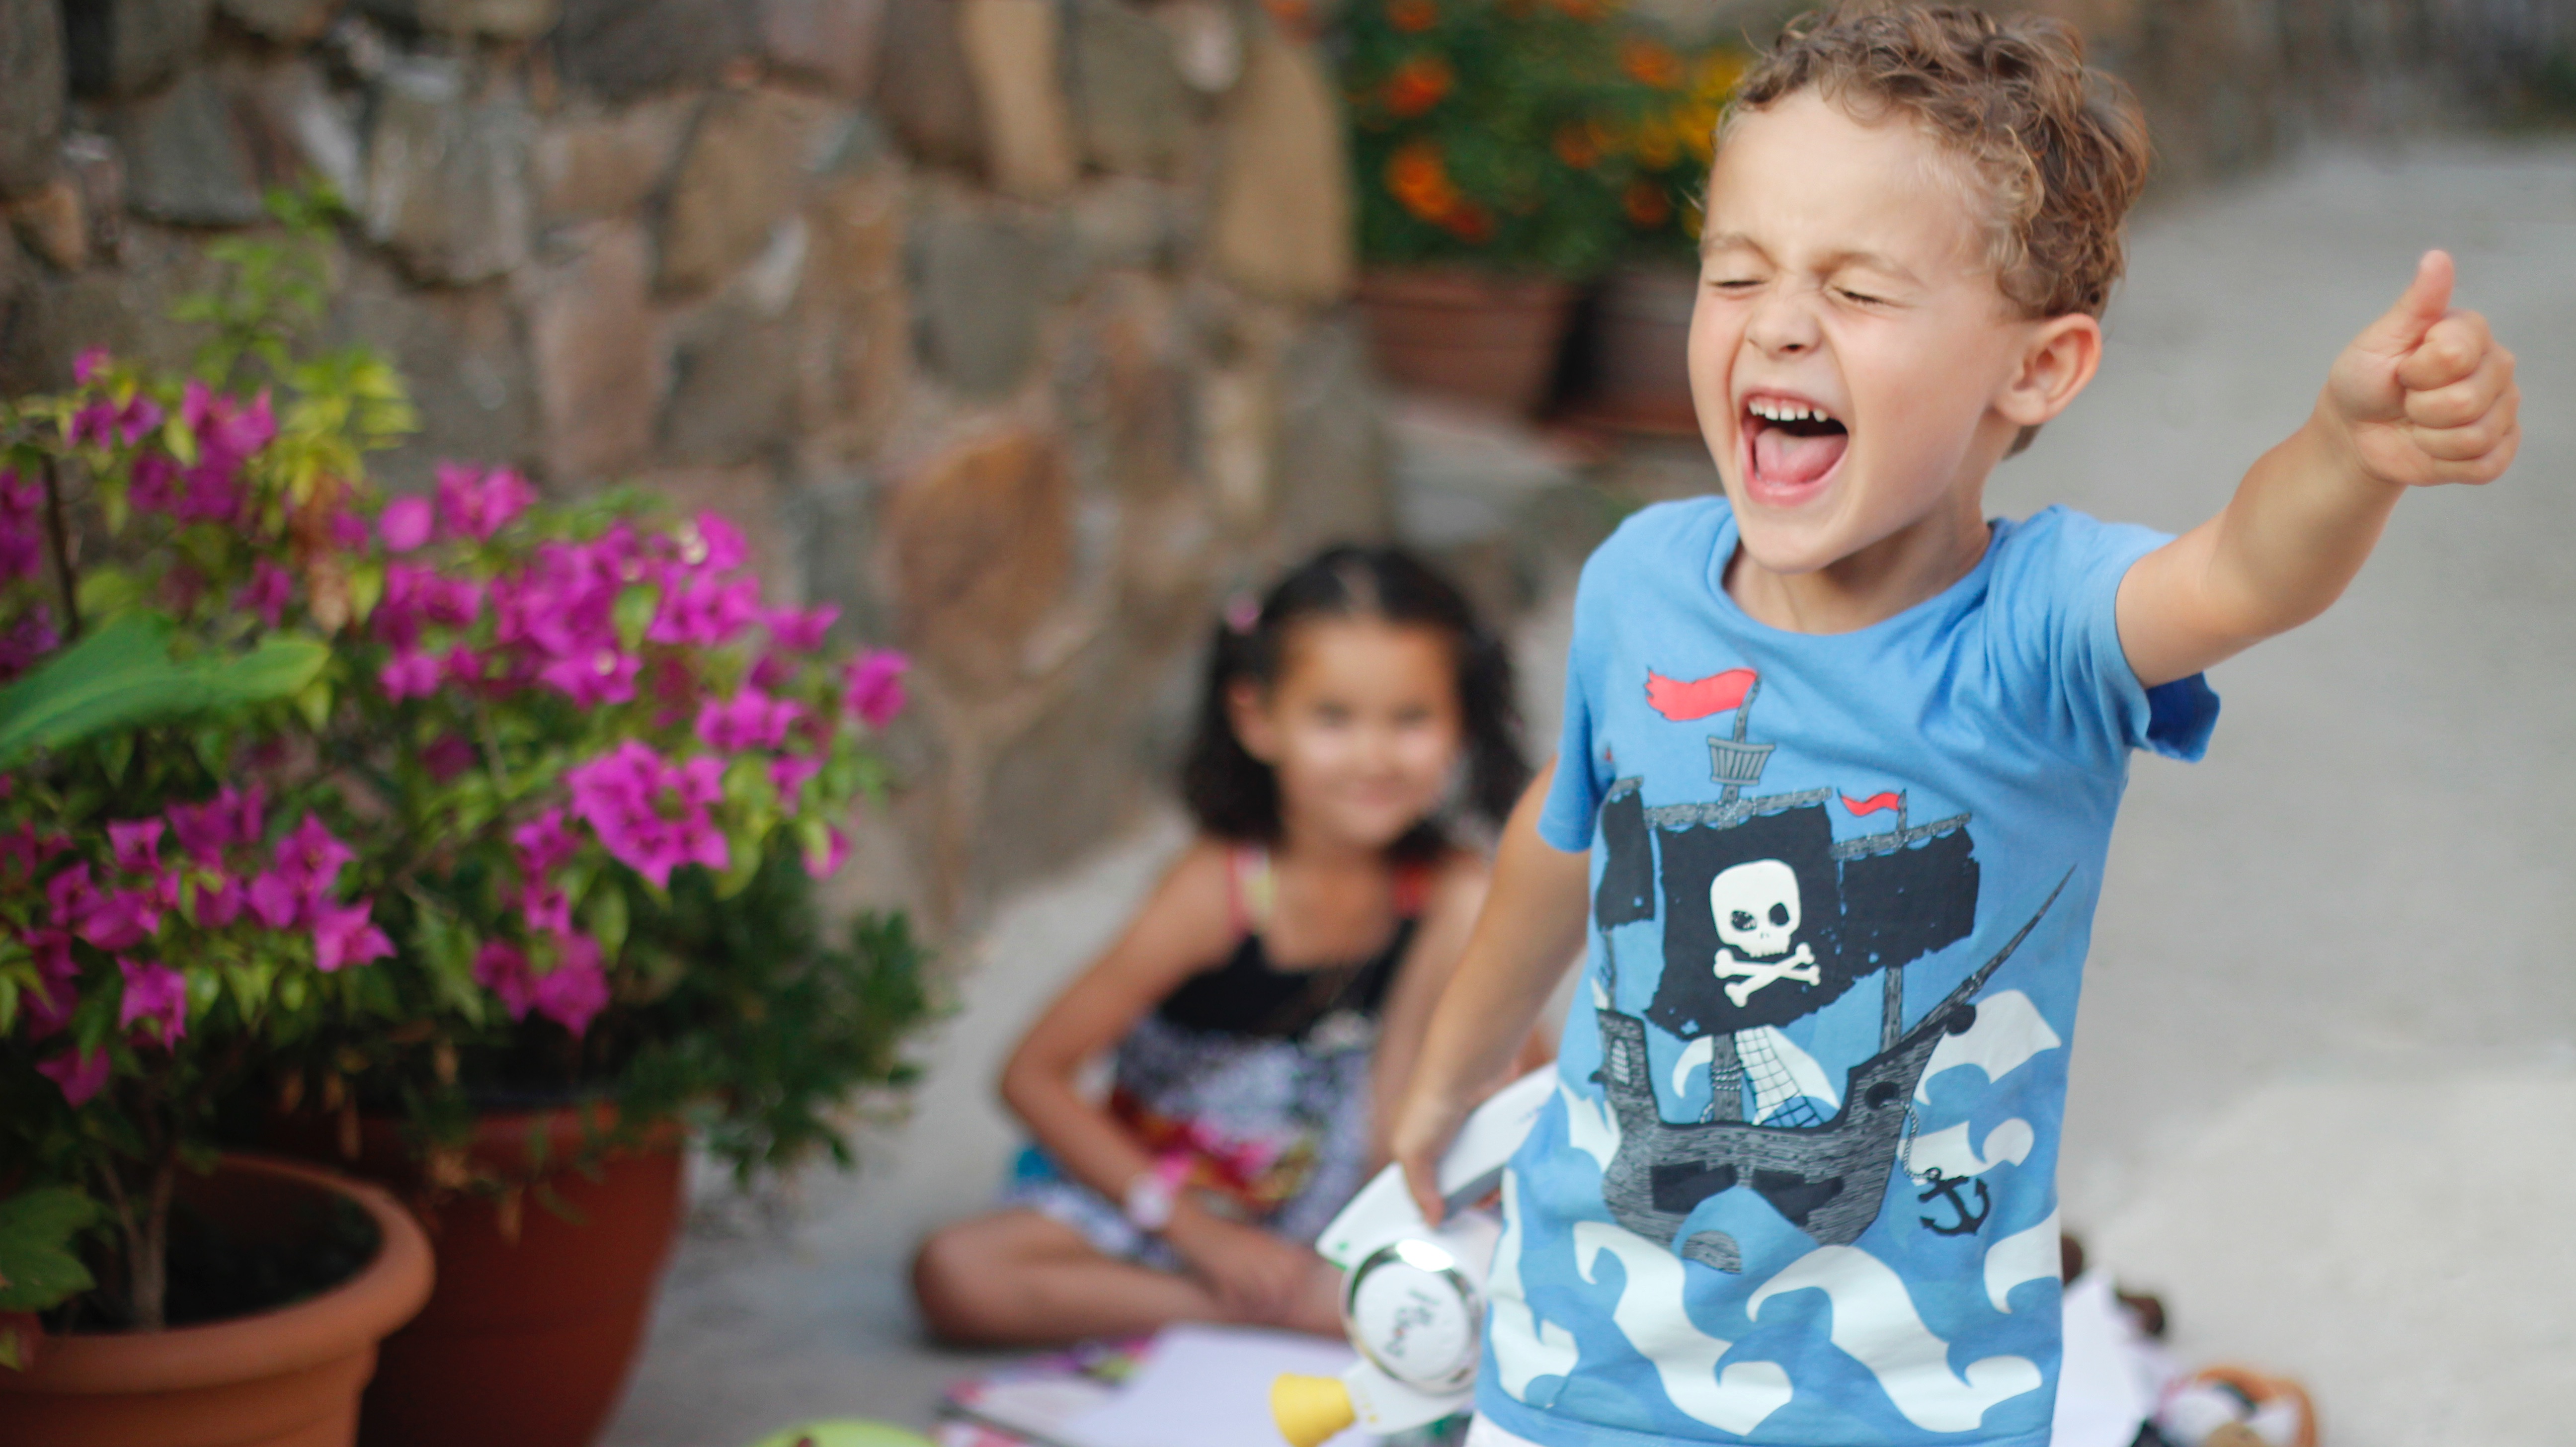
people, play, flower, spring, child, season, family, toddler, day